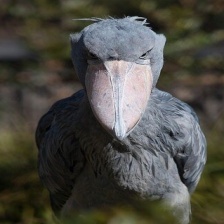
Species: SHOEBILL
Scientific name: BALAENICEPS REX